José Leonardo Chirino

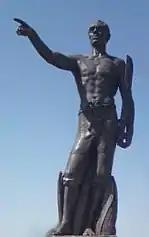
Statue of José Leonardo Chirino in Coro.

José Leonardo Chirino (April 25, 1754 – December 10, 1796) was a free zambo who helped to lead a 1795 uprising in Santa Ana de Coro, Venezuela. José Leonardo Chirino Airport is named after him.